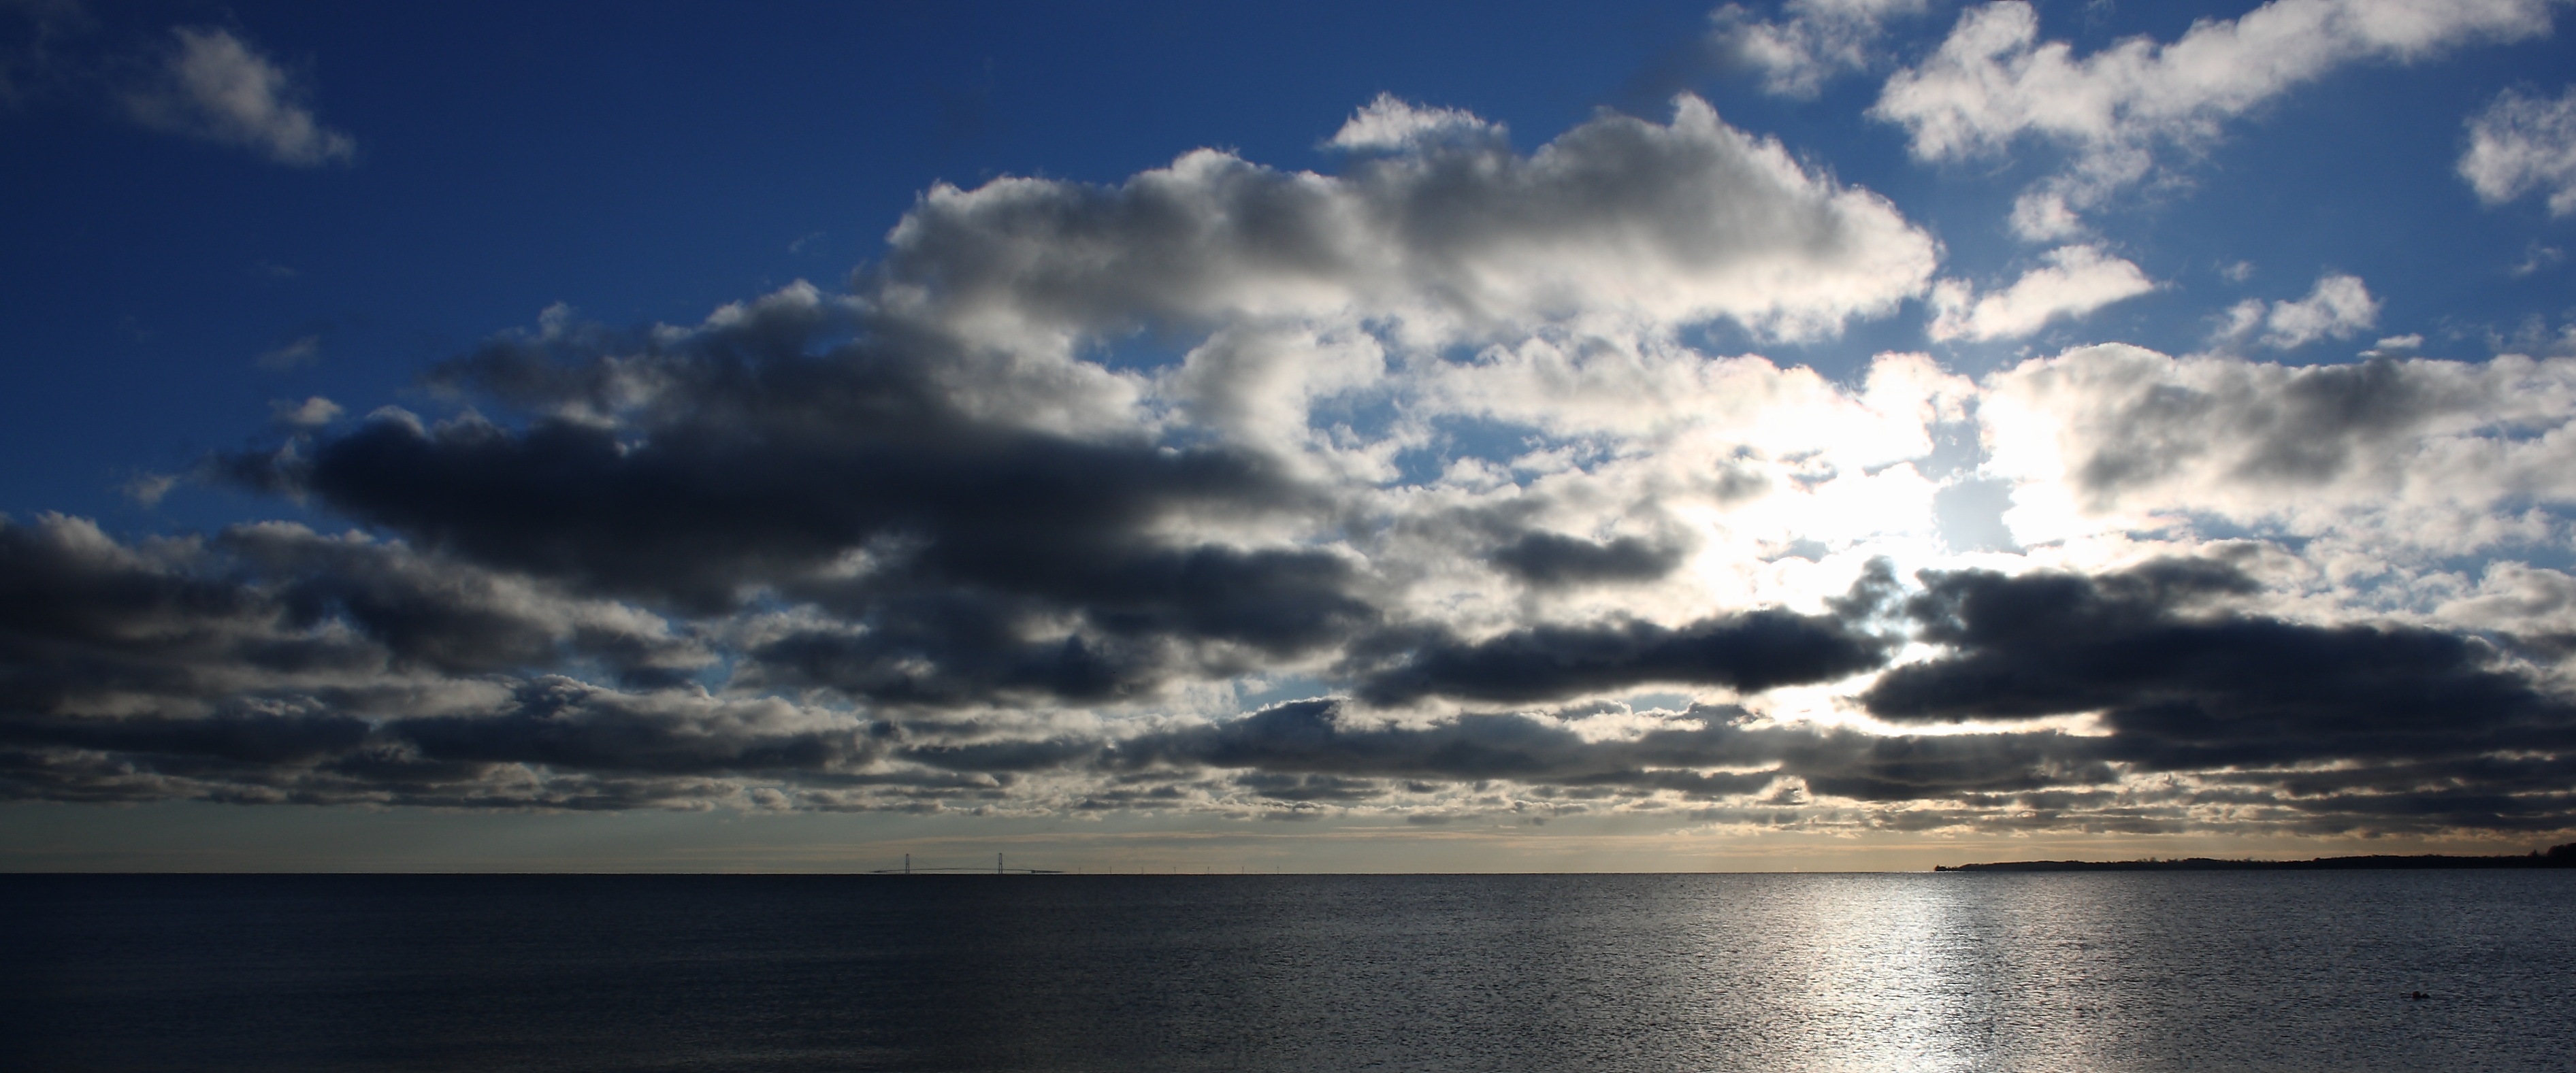
beach, sea, coast, ocean, horizon, cloud, sky, sunrise, sunset, sunlight, dawn, atmosphere, dusk, banner, cumulus, clouds, background, denmark, afterglow, meteorological phenomenon, great belt, wind wave